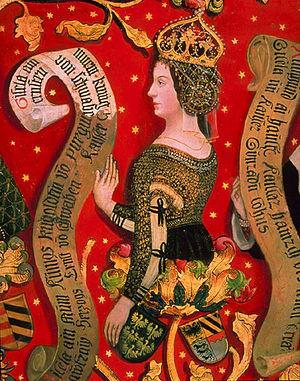
Gisèle de Souabe sur un panneau. Une partie de l'Arbre généalogique de la maison de Babenberg, au musée de l'abbaye de Klosterneuburg.
Conrad II du Saint-Empire, appelé Conrad II le Salique, est né vers 990 et mort le 4 juin 1039 à Utrecht. Il est élu roi de Germanie et roi des Romains à Mayence en 1024, succédant à Henri II dit le Saint, dernier de la dynastie saxonne des Ottoniens. Il est couronné empereur romain germanique le 26 mars 1027 à Rome.
Les impératrices du Saint-Empire romain germanique sont les épouses des empereurs du Saint-Empire. Les épouses des souverains du Saint-Empire n'ont pas de statut constitutionnel ou de rôle politique, mais beaucoup ont une influence significative sur leur conjoint.
Cette page dresse une liste de personnalités nées au cours de l'année 995 :